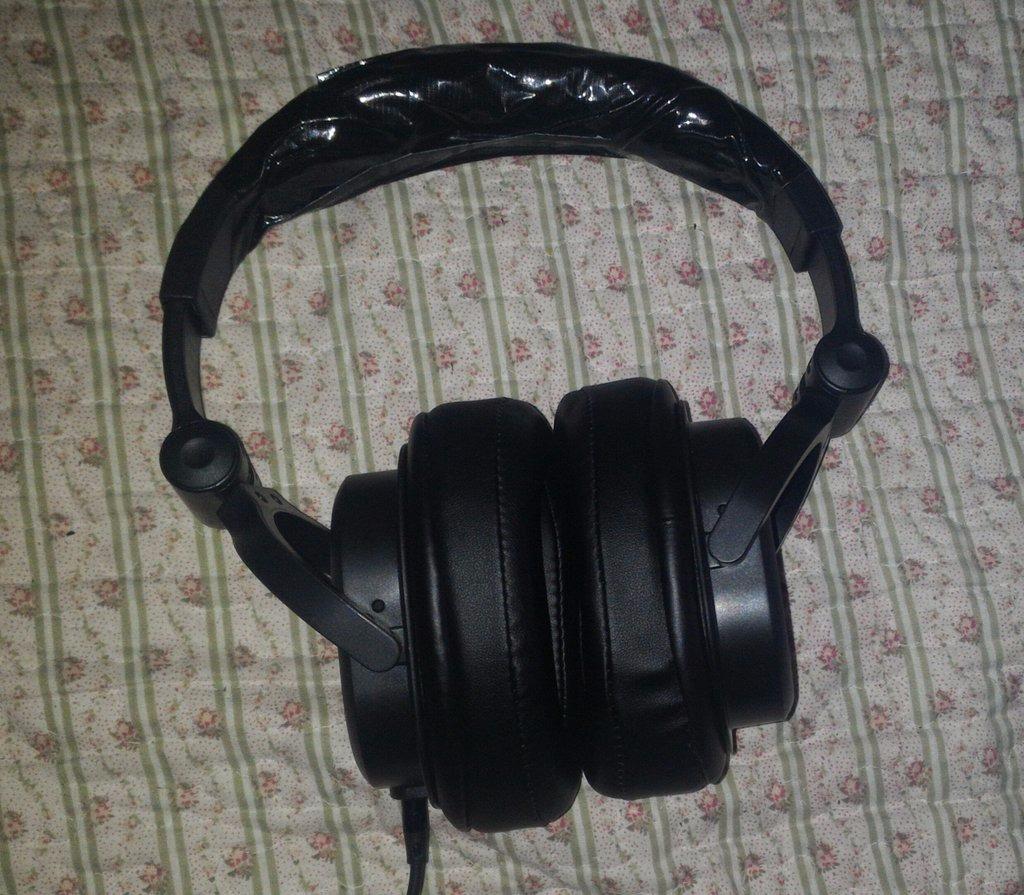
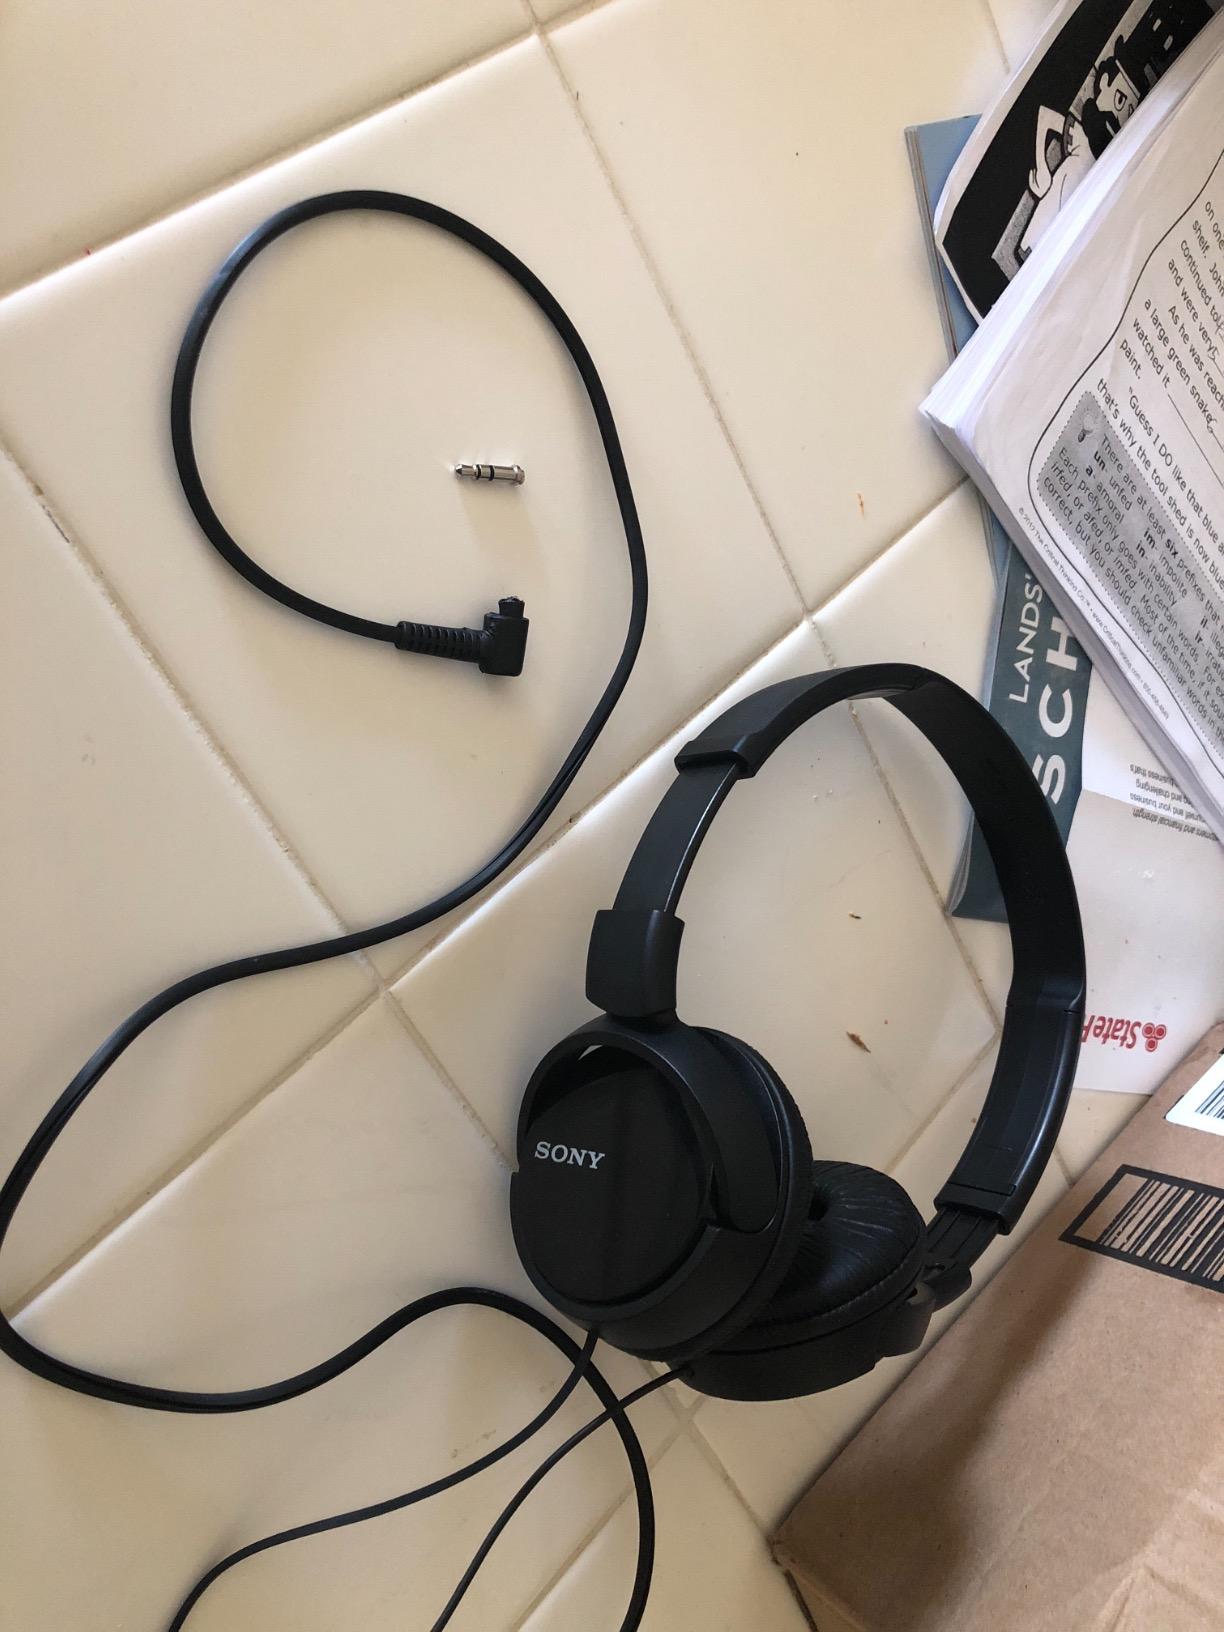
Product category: headphones
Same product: no